Kazatomprom

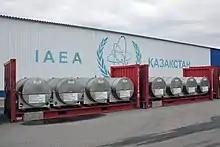
IAEA LEU Fuel Bank, East Kazakhstan

At Kazatomprom's Ulba Metallurgical Plant (UMP) in Oskemen, Kazakhstan, the International Atomic Energy Agency (IAEA) established a low-enriched uranium (LEU) Nuclear fuel bank, enabling IAEA member countries using nuclear energy for peaceful purposes, access to IAEA LEU reserves if uranium cannot be acquired in the commercial market. The LEU Bank, owned by the IAEA and located in Kazakhstan, holds a physical reserve of 90 metric tons of low-enriched UF delivered to the facility by Orano of France, and Kazatomprom.